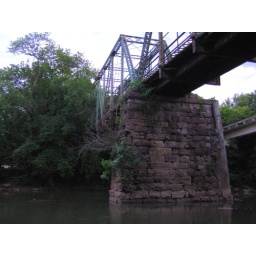
Old railroad bridge over the river near the park